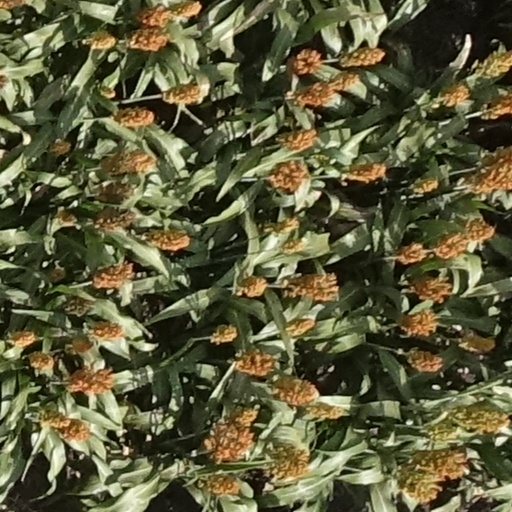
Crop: sorghum